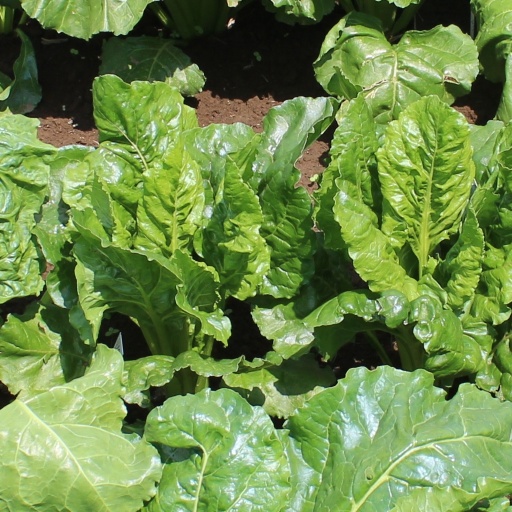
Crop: sugar beet